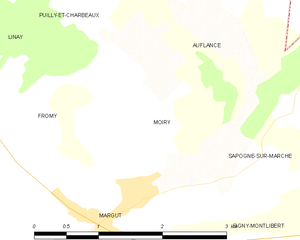
Carte des communes françaises: Moiry